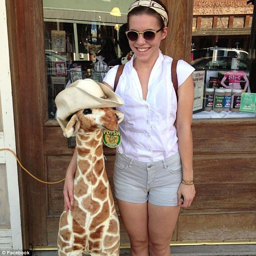
personal style : she wore a white short - sleeved button down with grey shorts